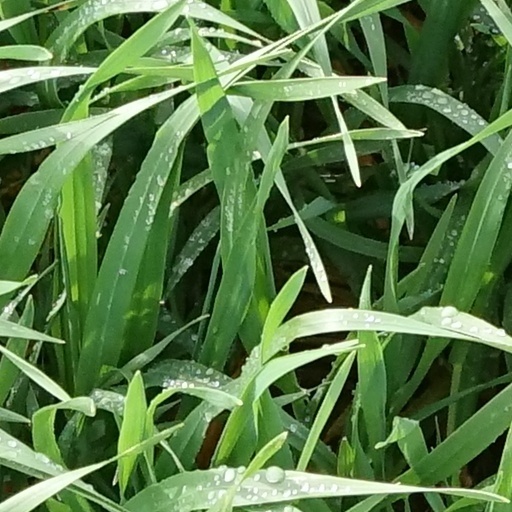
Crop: wheat